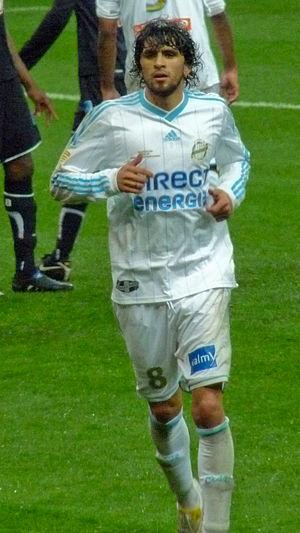
L'Olympique de Marseille a participé à toutes les éditions de la Coupe de la Ligue.
Luis Oscar « Lucho » González, né le 19 janvier 1981 à Buenos Aires, est un footballeur international argentin qui évolue au poste de milieu de terrain.
Didier Deschamps, né le 15 octobre 1968 à Bayonne, est un footballeur international et entraîneur français.